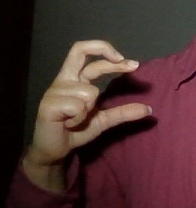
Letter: thal